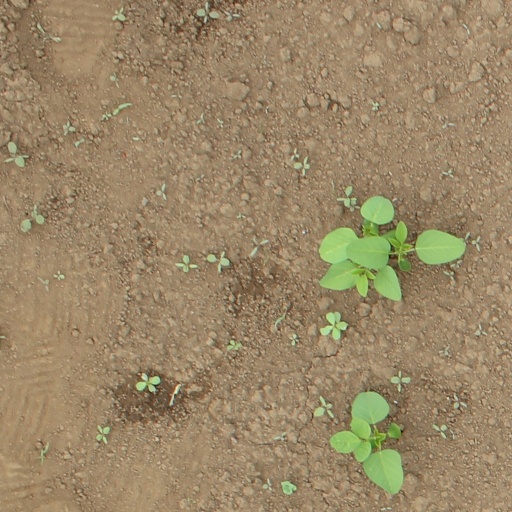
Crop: soybean